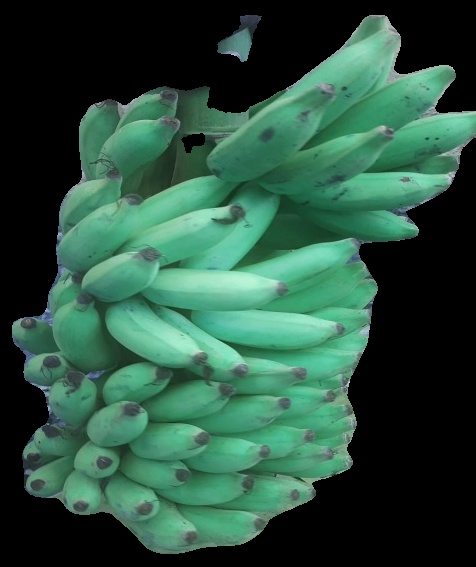
Variety: elakki-bale
Grade: grade2